Biko (song)

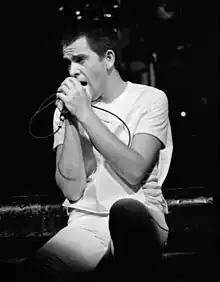
Gabriel performing in 1978

Gabriel crafted the basic track for "Biko" in one month and spent around one year refining the lyrics. The song begins in a manner similar to a news story, saying "September '77/Port Elizabeth, weather fine". The next lines mention "police room 619", the room in the police station of Port Elizabeth in which Biko was beaten. The English lyrics are broken up by the Xhosa phrase "Yila Moja" (also transliterated "Yehla Moya") meaning "Come Spirit": the phrase has been read as a call to Biko's spirit to join the resistance movement, and as a suggestion that though Biko was dead, his spirit was still alive.